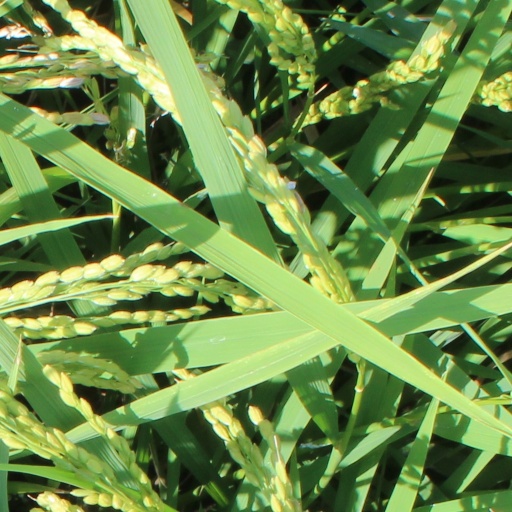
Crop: rice